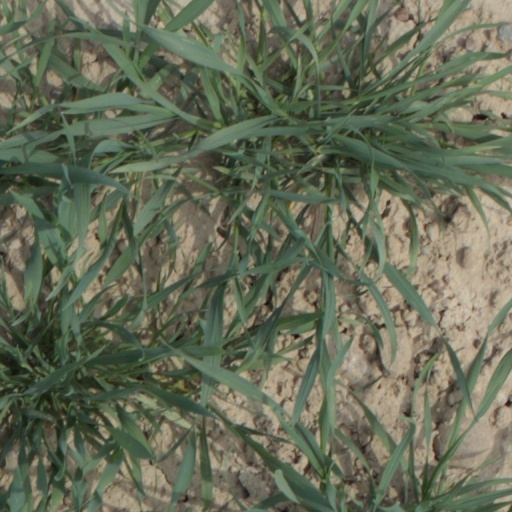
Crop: wheat